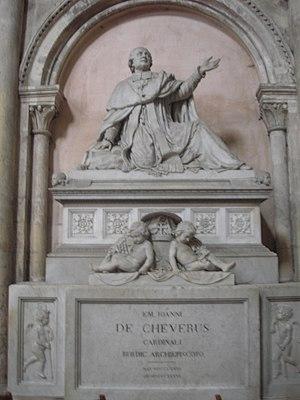
Tombeau du Cardinal Jean de Cheverus (archevêque de Bordeaux de 1826 à 1836), dans la cathédrale Saint-André de Bordeaux.
Jean de Cheverus, de son nom complet : Jean-Louis-Anne-Magdeleine Lefebvre de Cheverus, né le 28 janvier 1768 à Mayenne et décédé le 19 juillet 1836 à Bordeaux, est un prêtre français, missionnaire aux Etats-Unis, où il fut évêque de Boston de 1808 à 1823. Rappelé en France comme évêque de Montauban il fut transféré à Bordeaux en 1826 et créé cardinal en 1836.